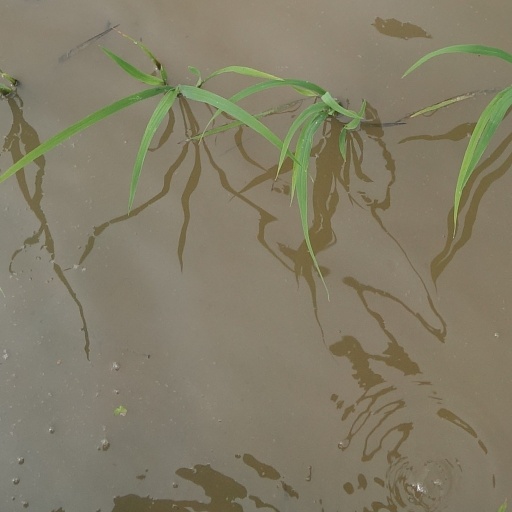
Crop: rice